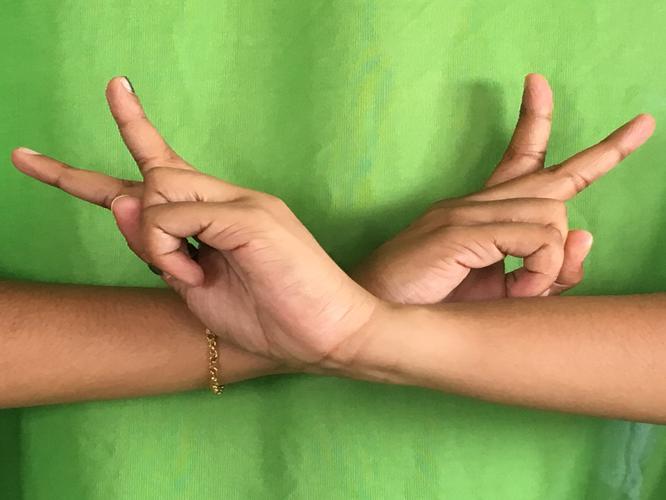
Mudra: Kartariswastika
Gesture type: double_hand